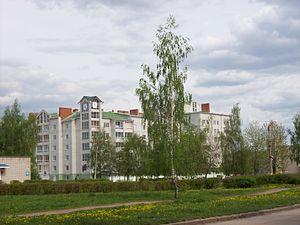
ville Semilouki, Région de Voronej. ""Maison de l'horloge.""